Martelé (bowstroke)

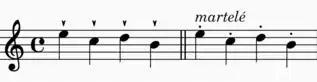
Two ways in which the martelé bowstroke is commonly notated.

Martelé (literally meaning "hammered") is a percussive bow stroke used when playing bowed string instruments, though the Italian "martellando" and "martellato" are also applied to piano and vocal technique, and even (by Franz Liszt) to the organ. The effect is usually produced by holding the bow against the string with pressure, then releasing it explosively to produce a sharp, biting attack with a rest between strokes.